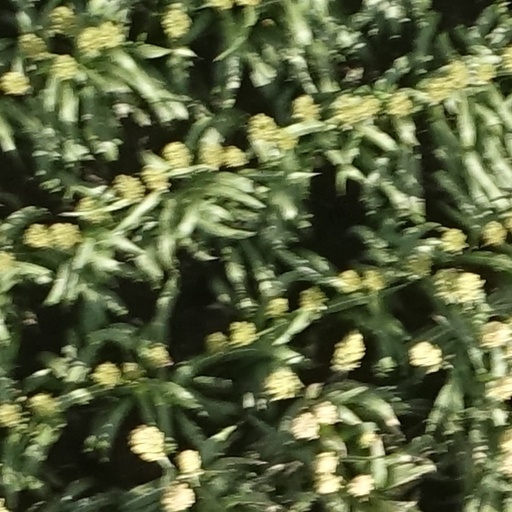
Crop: sorghum